Masih Alinejad

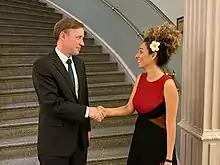
Alinejad meeting with U.S. National Security Advisor Jake Sullivan in July 2021

In February 2019, Masih Alinejad met with U.S. Secretary of State Mike Pompeo. US State Department Deputy Spokesperson Robert Palladino said Secretary of State "thanked Ms. Alinejad for her bravery and continued dedication". Alinejad said they met for 35 minutes and she highlighted three areas. First, "Many Iranians want an end to the Islamic Republic. Opposition voices should be heard". Second, the international community should focus on 40 years of human rights violations by the regime, and third, the Trump administration travel ban hurts human rights activists and students, not the regime.